Costumbrismo

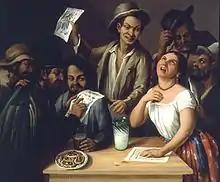
José Agustín Arrieta, "Tertulia de pulquería", 1851

In nineteenth-century Mexico, colonial-era casta paintings, a type of secular genre painting depicting racial categories and hierarchy disappeared at independence when casta categories were abolished, but costumbrismo paintings resonated with the stereotypes of the earlier genre. A number of foreign visitors to Mexico produced images in the costumbrista tradition, including Claudio Linati and Edouard Pingret. The most significant Mexican costumbrista painter is José Agustín Arrieta, whose paintings of a market scene (""La Sorpresa""), a kitchen scene (""La Cocina Poblana""), and a tavern scene ("Tertulia de pulquería") are well known. One less famous than Arrieta is (ca. 1830-ca. 1870s), about whom little is known. His painting "Vendador de buñuelos", depicting a fritter seller in an urban night scene is in the collections of the Mexican government. Another less well known Mexican artist is (1824-1904), who was also a writer, teacher, art critic, intellectual, and cultural diplomat."